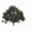
Label: maple_tree